List of Arizona Wildcats in the NBA draft

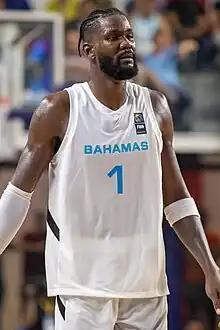
Deandre Ayton became the first Arizona Wildcat to be selected first overall.

The Arizona Wildcats men's basketball team, representing the University of Arizona, has had 75 players drafted into the National Basketball Association (NBA) since the league began holding drafts in 1947.